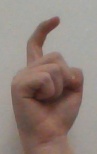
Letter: ra